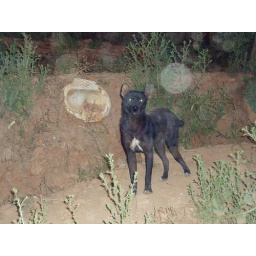
dog with toilett in the wall